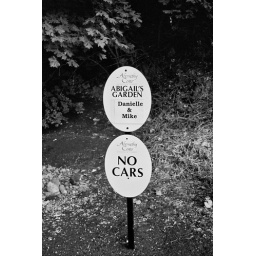
Well, I would hope not since cars running over the guests would be a bad thing.